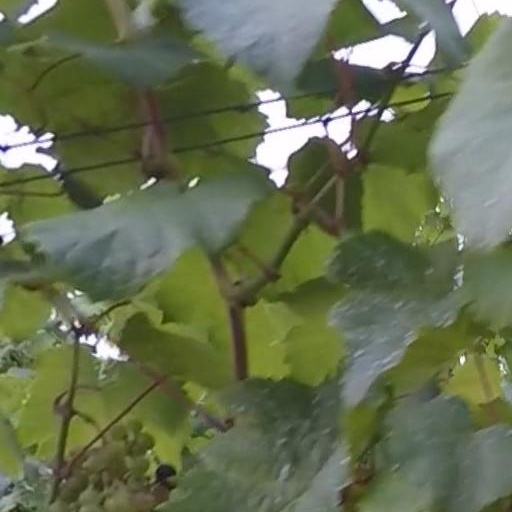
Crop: grape